41P/Tuttle–Giacobini–Kresák

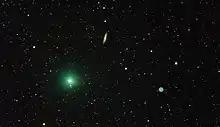
Comet 41P/Tuttle–Giacobini–Kresák on March 3, 2017 near Messier 108 and the Owl Nebula.

41P/Tuttle–Giacobini–Kresák is a periodic comet in the Solar System. The comet nucleus is estimated to be in diameter.